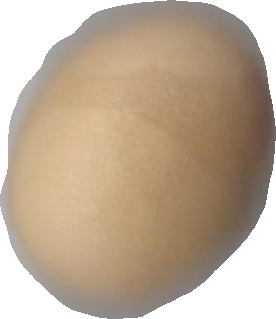
Variety: Grobogan